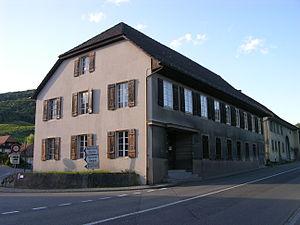
Küttigen est une commune suisse du canton d'Argovie, située dans le district d'Aarau.